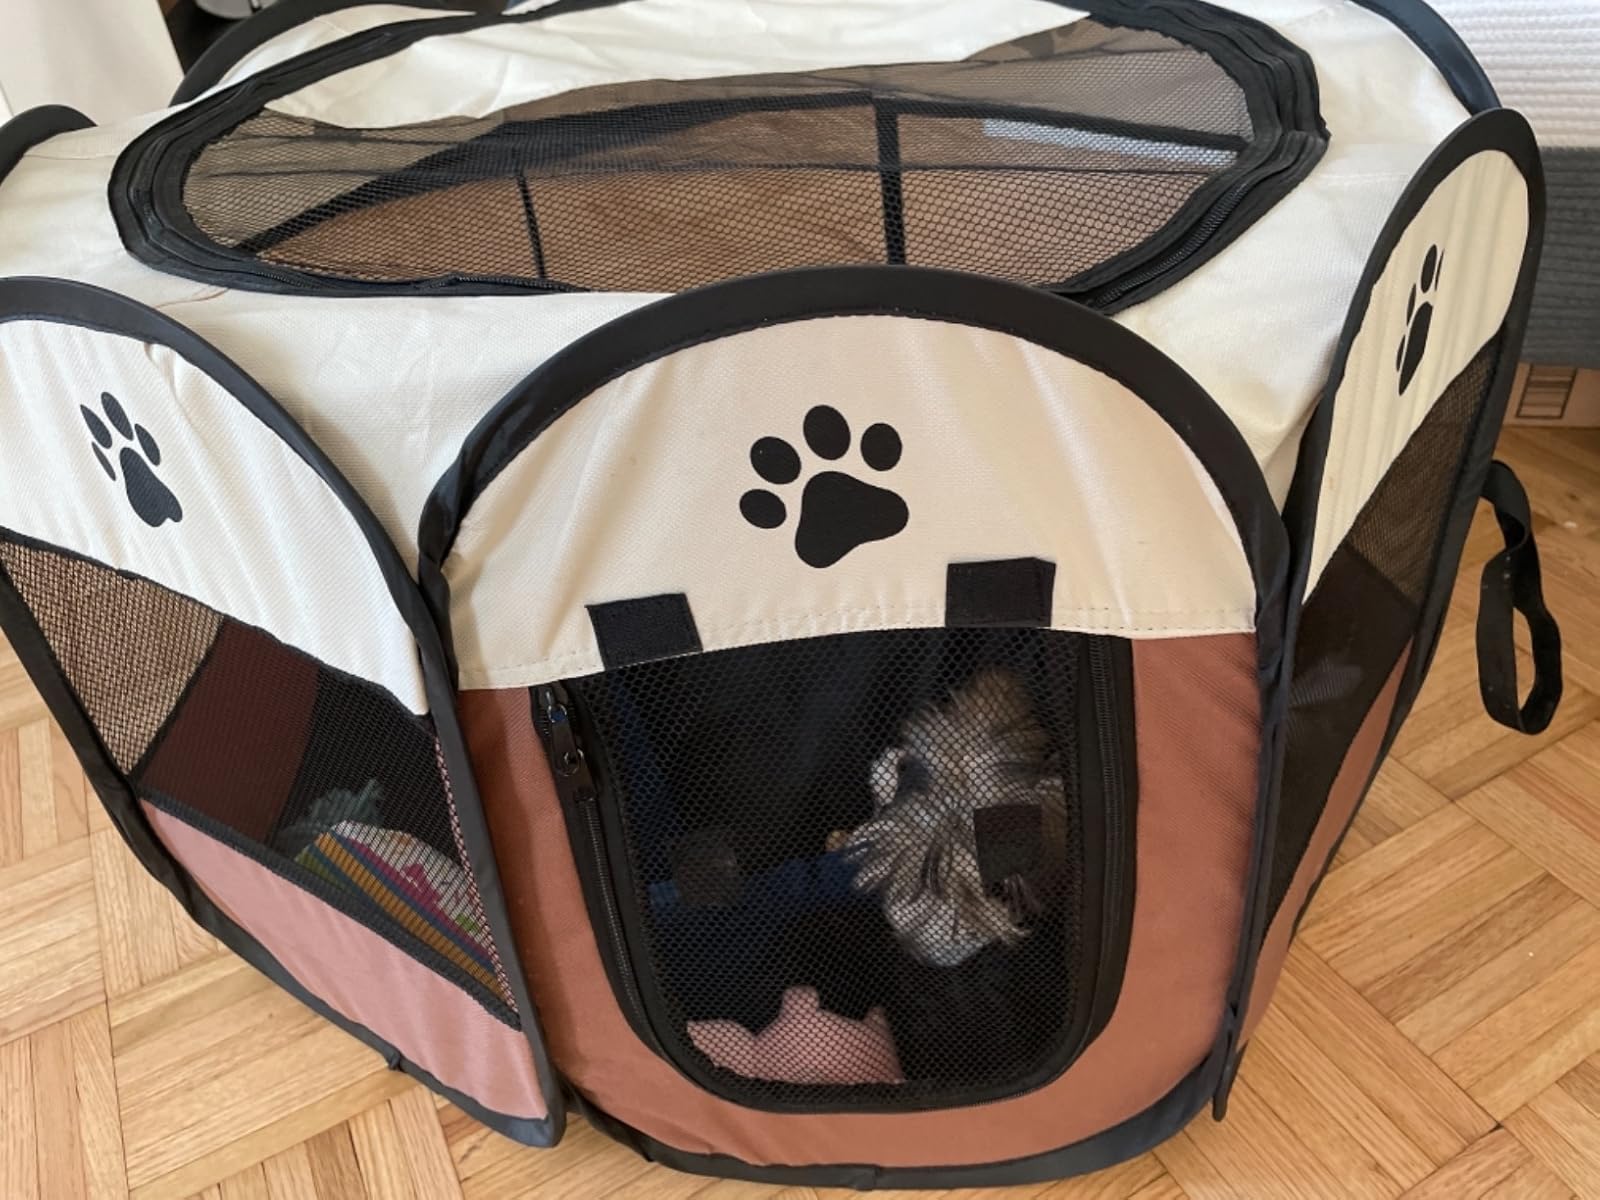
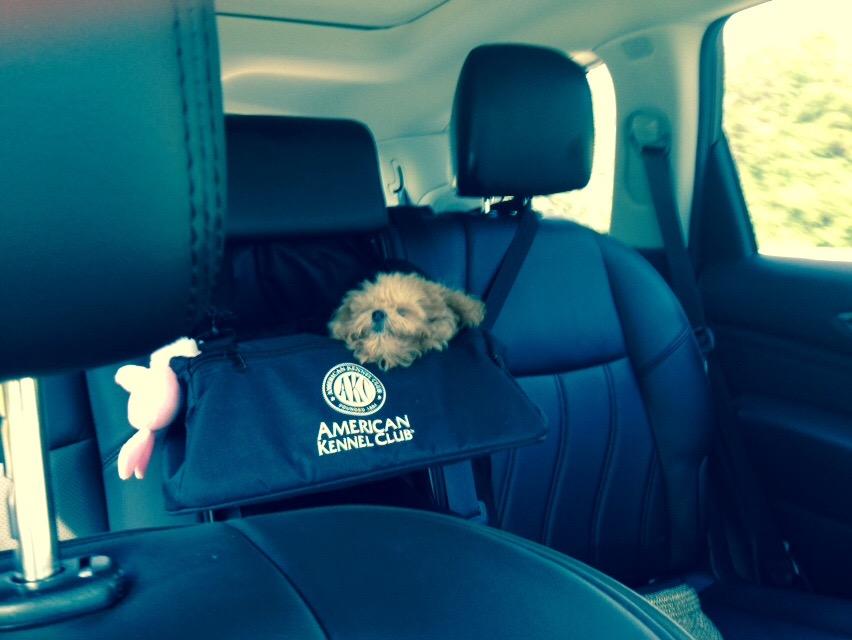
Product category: items_kennel
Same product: no